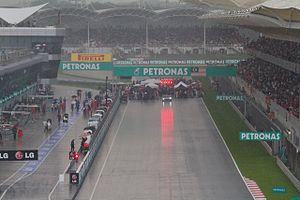
Le championnat du monde de Formule 1 2012, 63ᵉ édition du championnat du monde des pilotes de Formule 1, comporte vingt Grands Prix dont le Grand Prix des États-Unis qui fait son retour, sur un circuit inédit. Les titres reviennent à Sebastian Vettel et à son écurie Red Bull-Renault pour la troisième année consécutive.
Le Grand Prix automobile de Malaisie 2012, disputé le 25 mars 2012 sur le circuit international de Sepang, est la 860ᵉ épreuve du championnat du monde de Formule 1 courue depuis 1950. Il s'agit de la quatorzième édition du Grand Prix de Malaisie comptant pour le championnat du monde de Formule 1 et de la deuxième manche du championnat 2012.